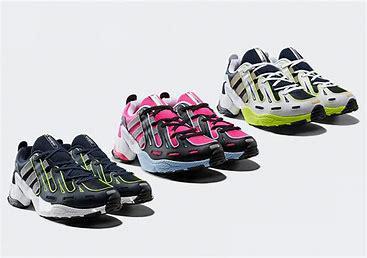
Brand: Adidas
Model: EQT Gazelle